Black box

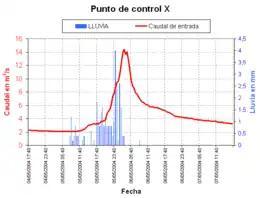
The observed hydrograph is a graphic of the response of a watershed (a blackbox) with its runoff (red) to an input of rainfall (blue).

"Black box theories" are those theories defined only in terms of their function. The term can be applied in any field where some inquiry is made into the relations between aspects of the appearance of a system (exterior of the black box), with no attempt made to explain why those relations should exist (interior of the black box). In this context, Newton's theory of gravitation can be described as a black box theory.